Teatro dei Rozzi, Siena

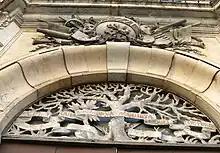
The gate of the theatre with Rozzi's coat of arms

The Teatro dei Rozzi is a live-performance theater located on Piazza Indipendenza #15, in the city of Siena, region of Tuscany, Italy; while this structure was inaugurated in 1817, the sponsoring organization dated to 1531.